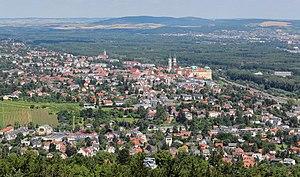
Klosterneuburg est une ville autrichienne, dans le district de Tulln en Basse-Autriche. Située sur le Danube immédiatement au nord de Vienne, elle est séparée de sa ville-sœur Korneuburg depuis le Moyen Âge, quand le fleuve a changé son lit.